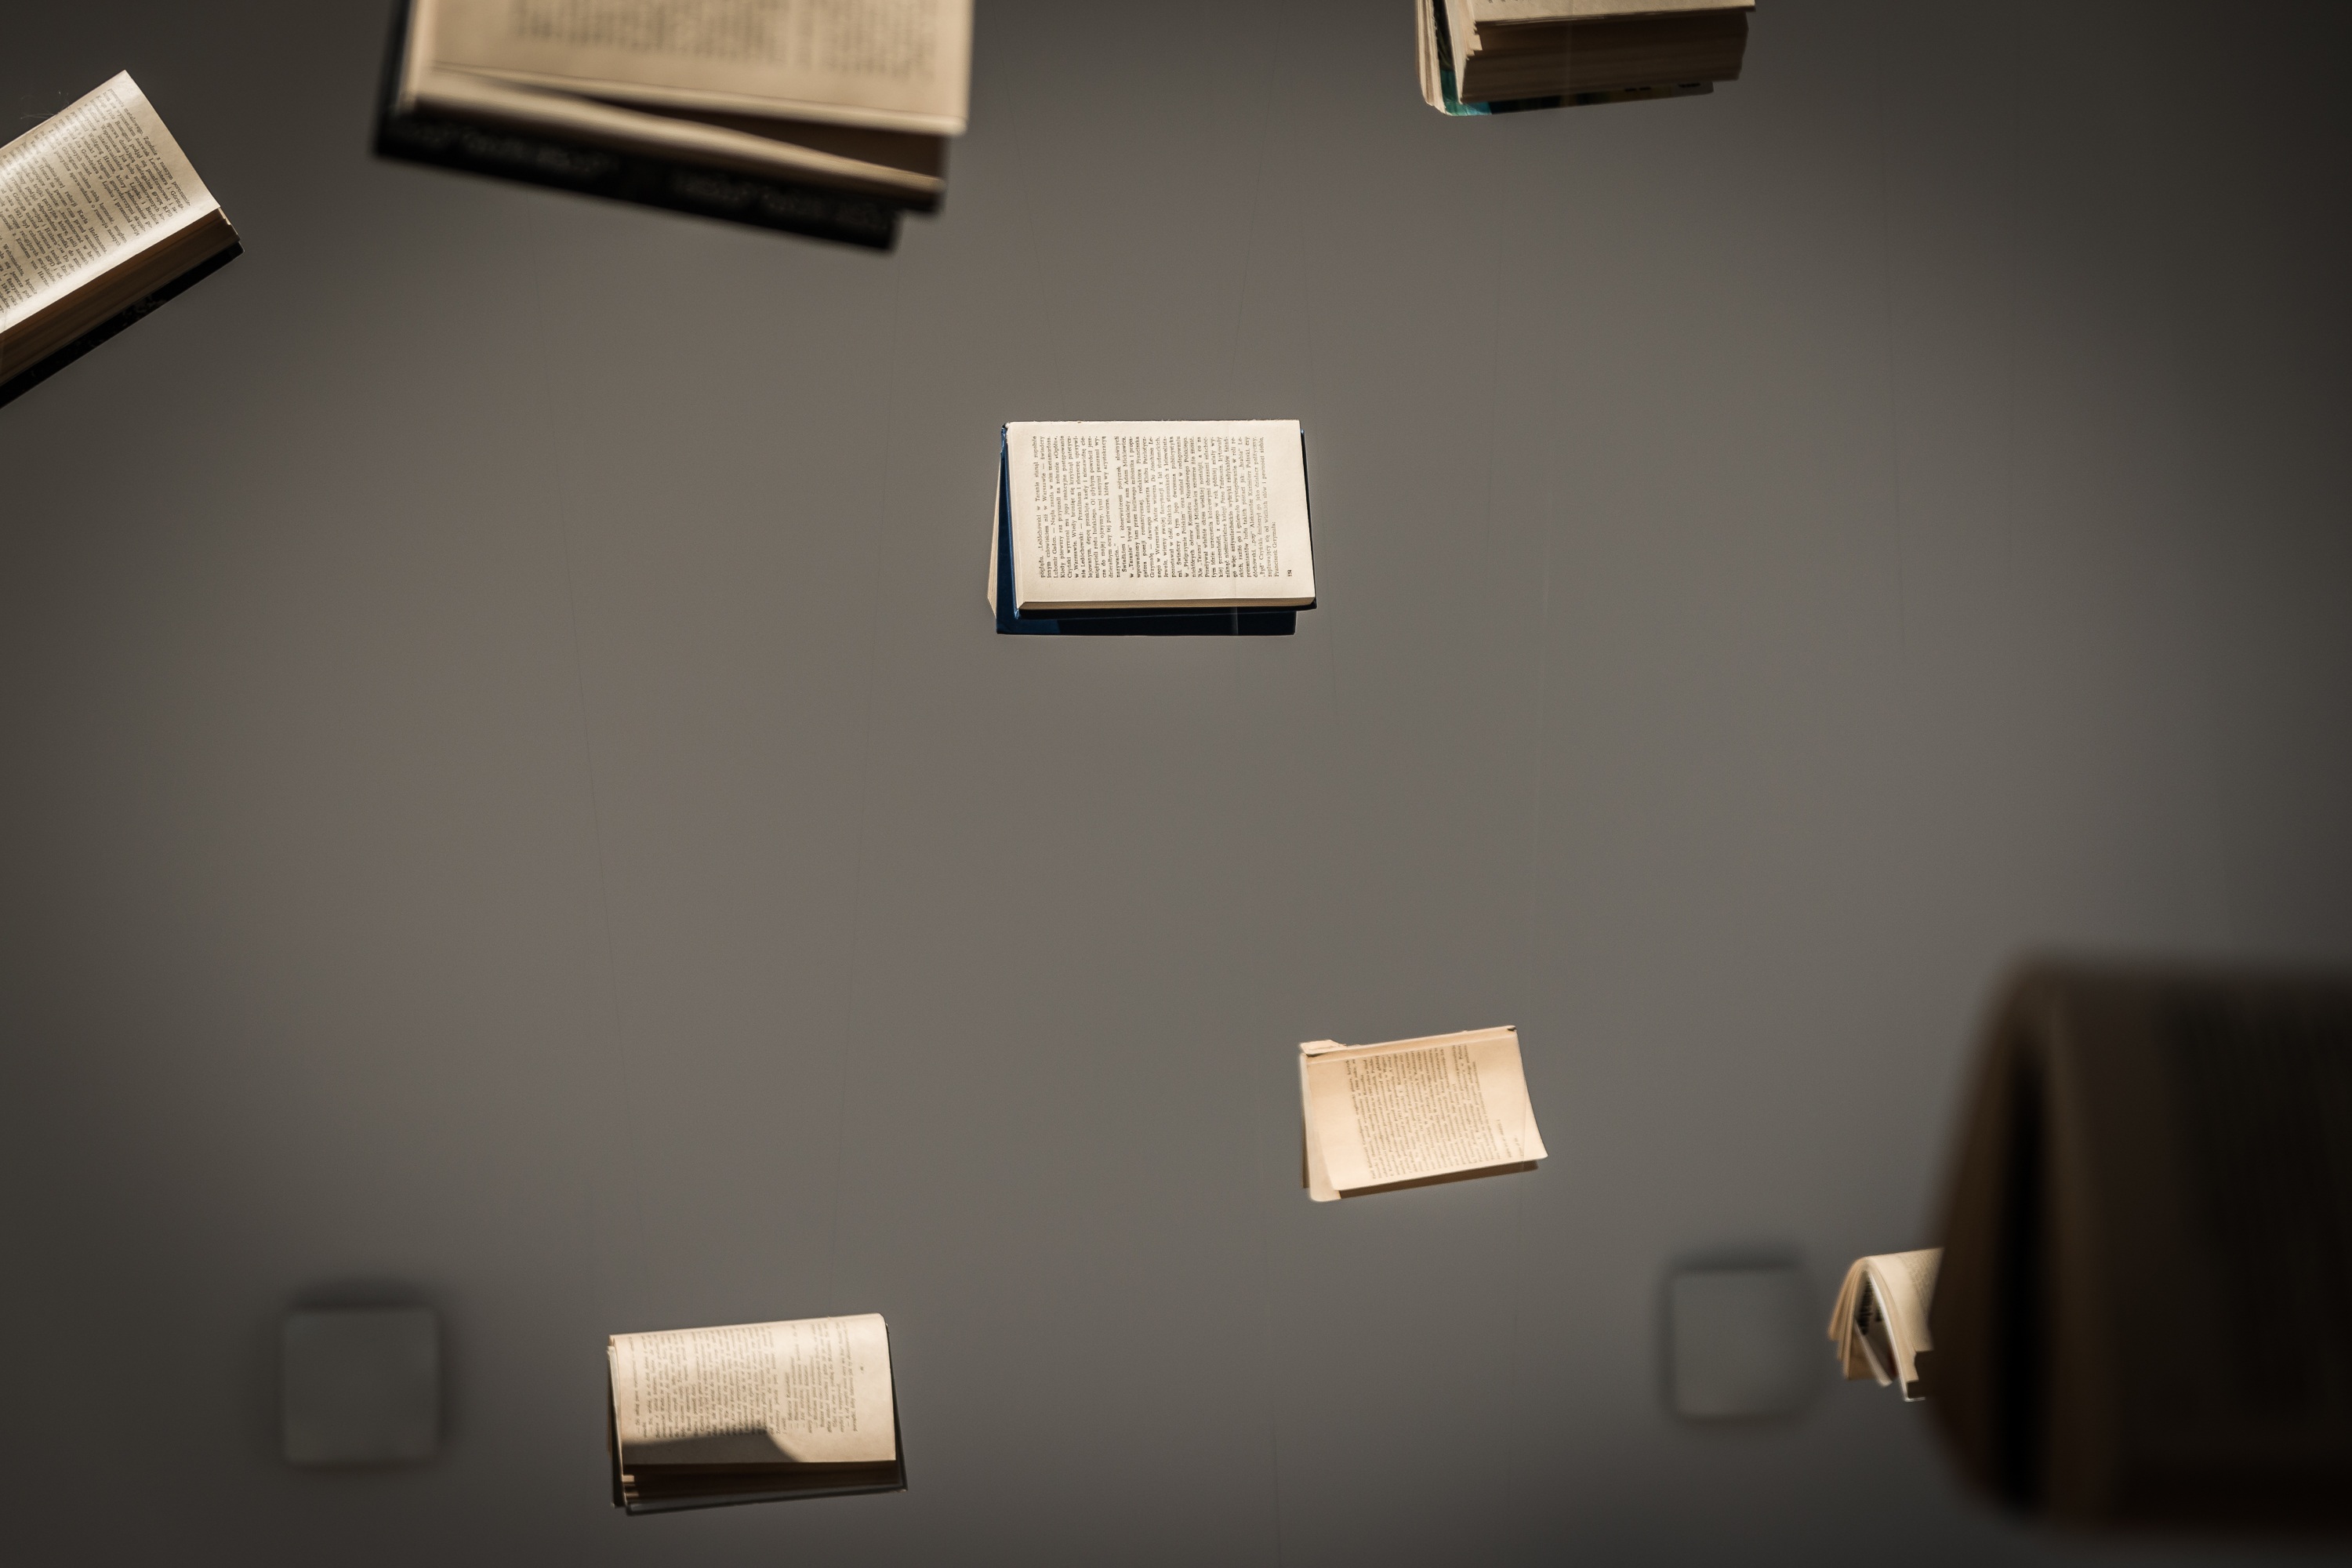
writing, book, light, wall, ceiling, room, lighting, education, interior design, brand, exposition, library, design, poland, light fixture, composition, school, knowledge, kielce, zeromski, ciekoty, the glass house, mas w